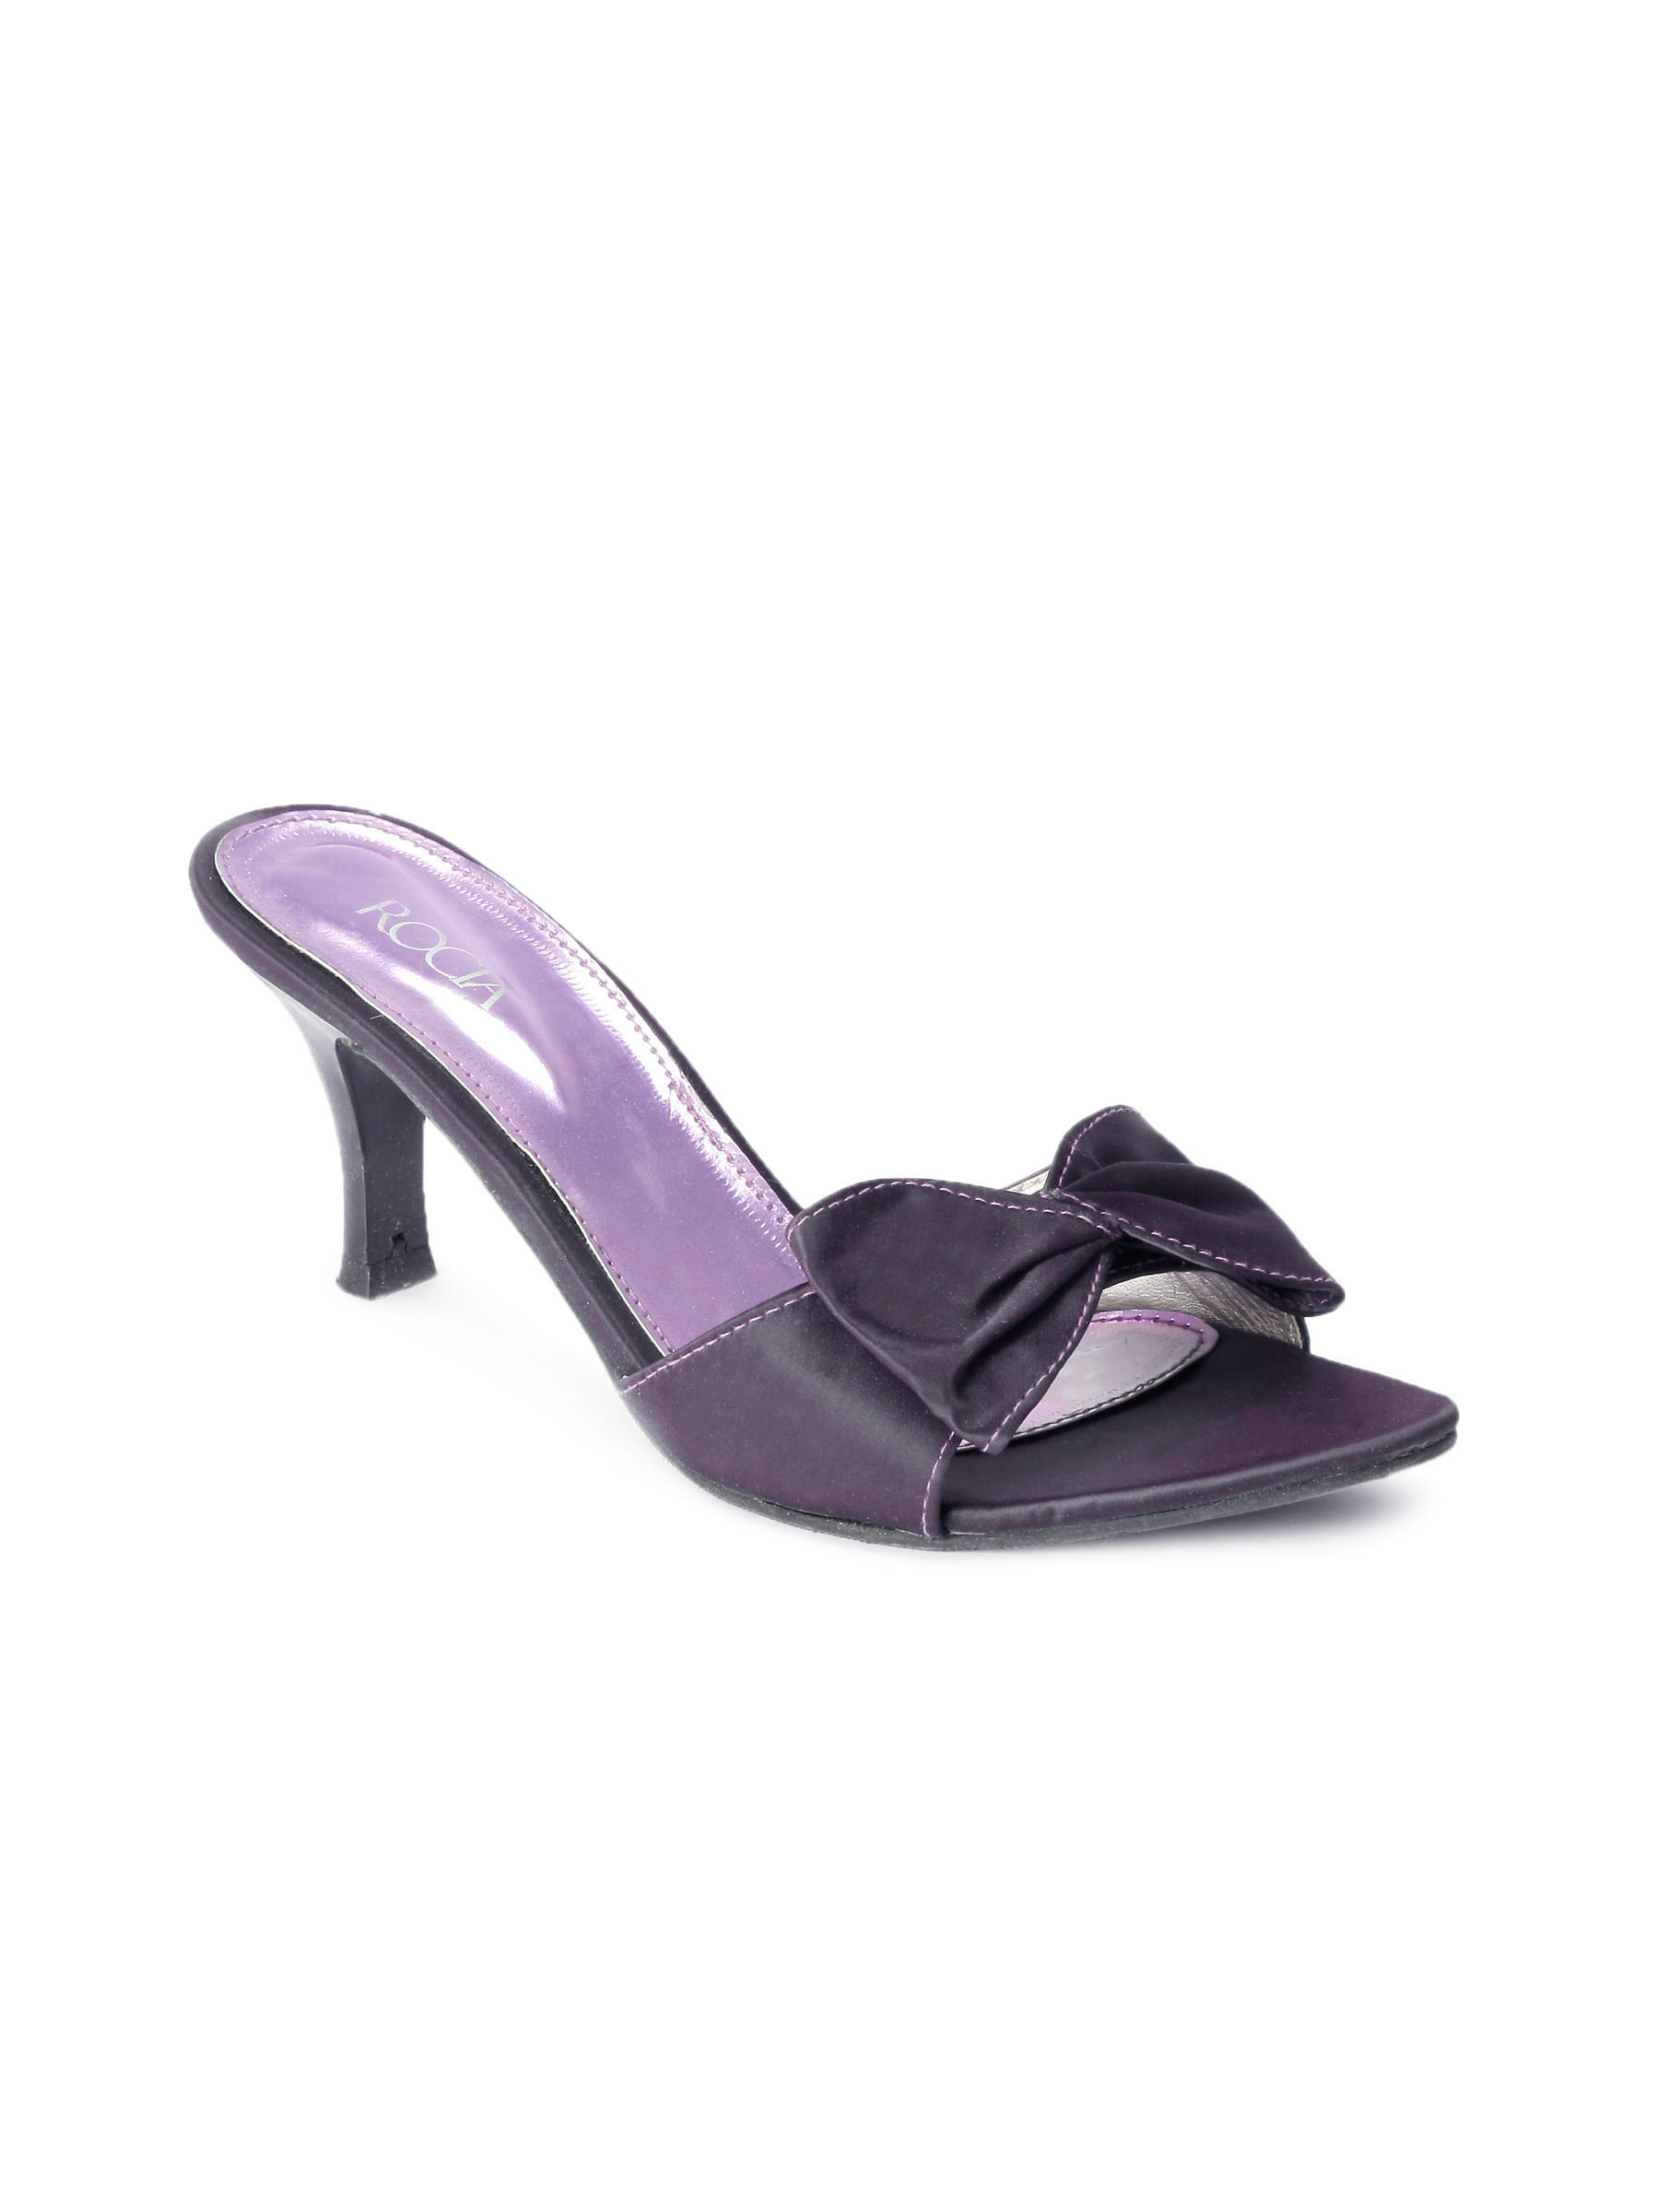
Rocia Women Purple Heels
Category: Footwear / Shoes / Flats
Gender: Women
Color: Purple
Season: Winter 2012
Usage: Casual